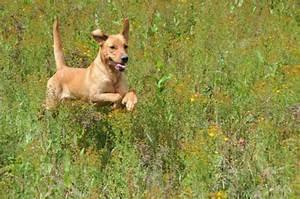
dog